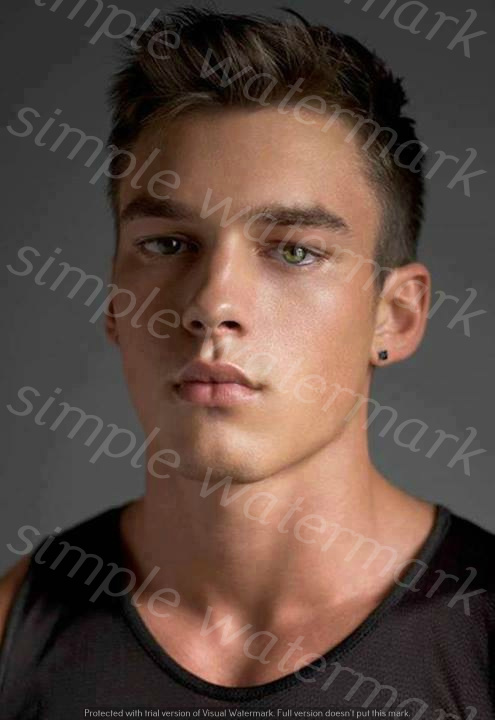
Label: Watermark